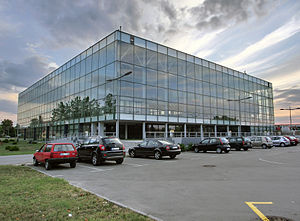
VM i håndbold 2013 (kvinder) / Slutrunde / Spillesteder
Verdensmesterskabet i håndbold for kvinder 2013 var det 21. VM i håndbold for kvinder arrangeret af IHF. Slutrunden afvikledes i Serbien 6. – 22. december 2013. Det var første gang, at Serbien som selvstændig nation arrangerede et VM i kvindehåndbold.